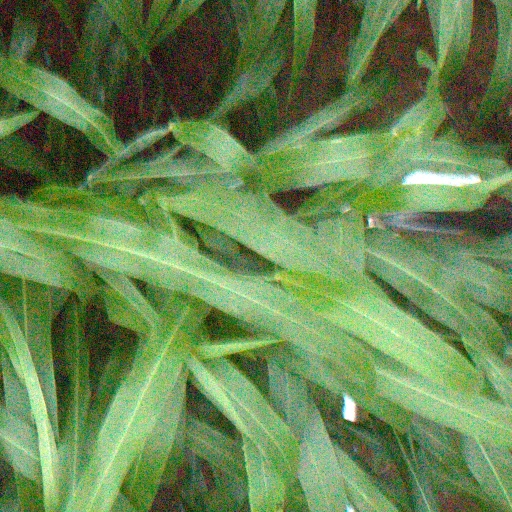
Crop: sorghum